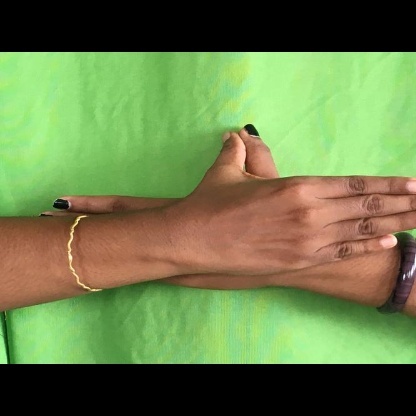
Mudra: Garuda